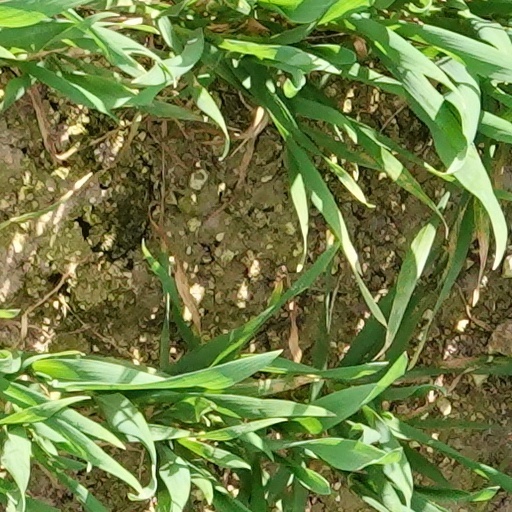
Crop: wheat